Keio University

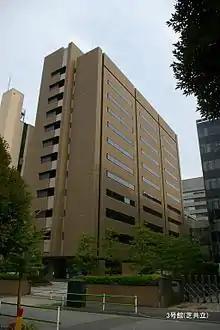
3rd Building on Shiba Kyoritsu campus

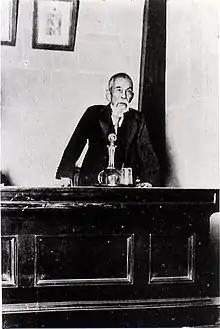
Former Japanese prime minister Tsuyoshi Inukai (1931–1932)

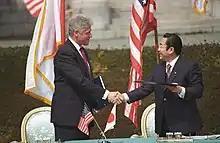
Former Japanese prime minister Ryutaro Hashimoto (1996–1998)

Keio University has ten undergraduate faculties, with each operating independently and offering educational and research activities. The faculties, with a planned annual number of enrolled first-year students in parentheses, are: